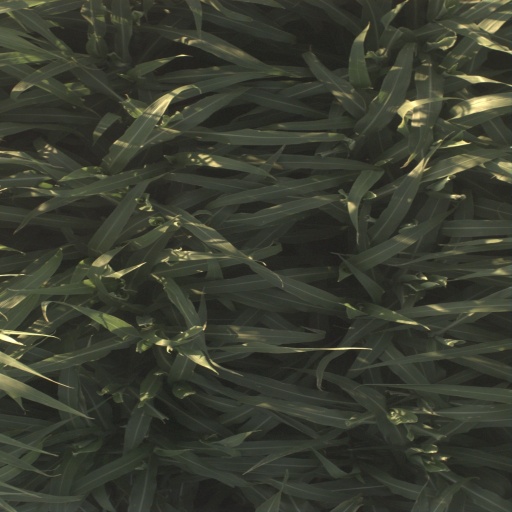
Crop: sorghum